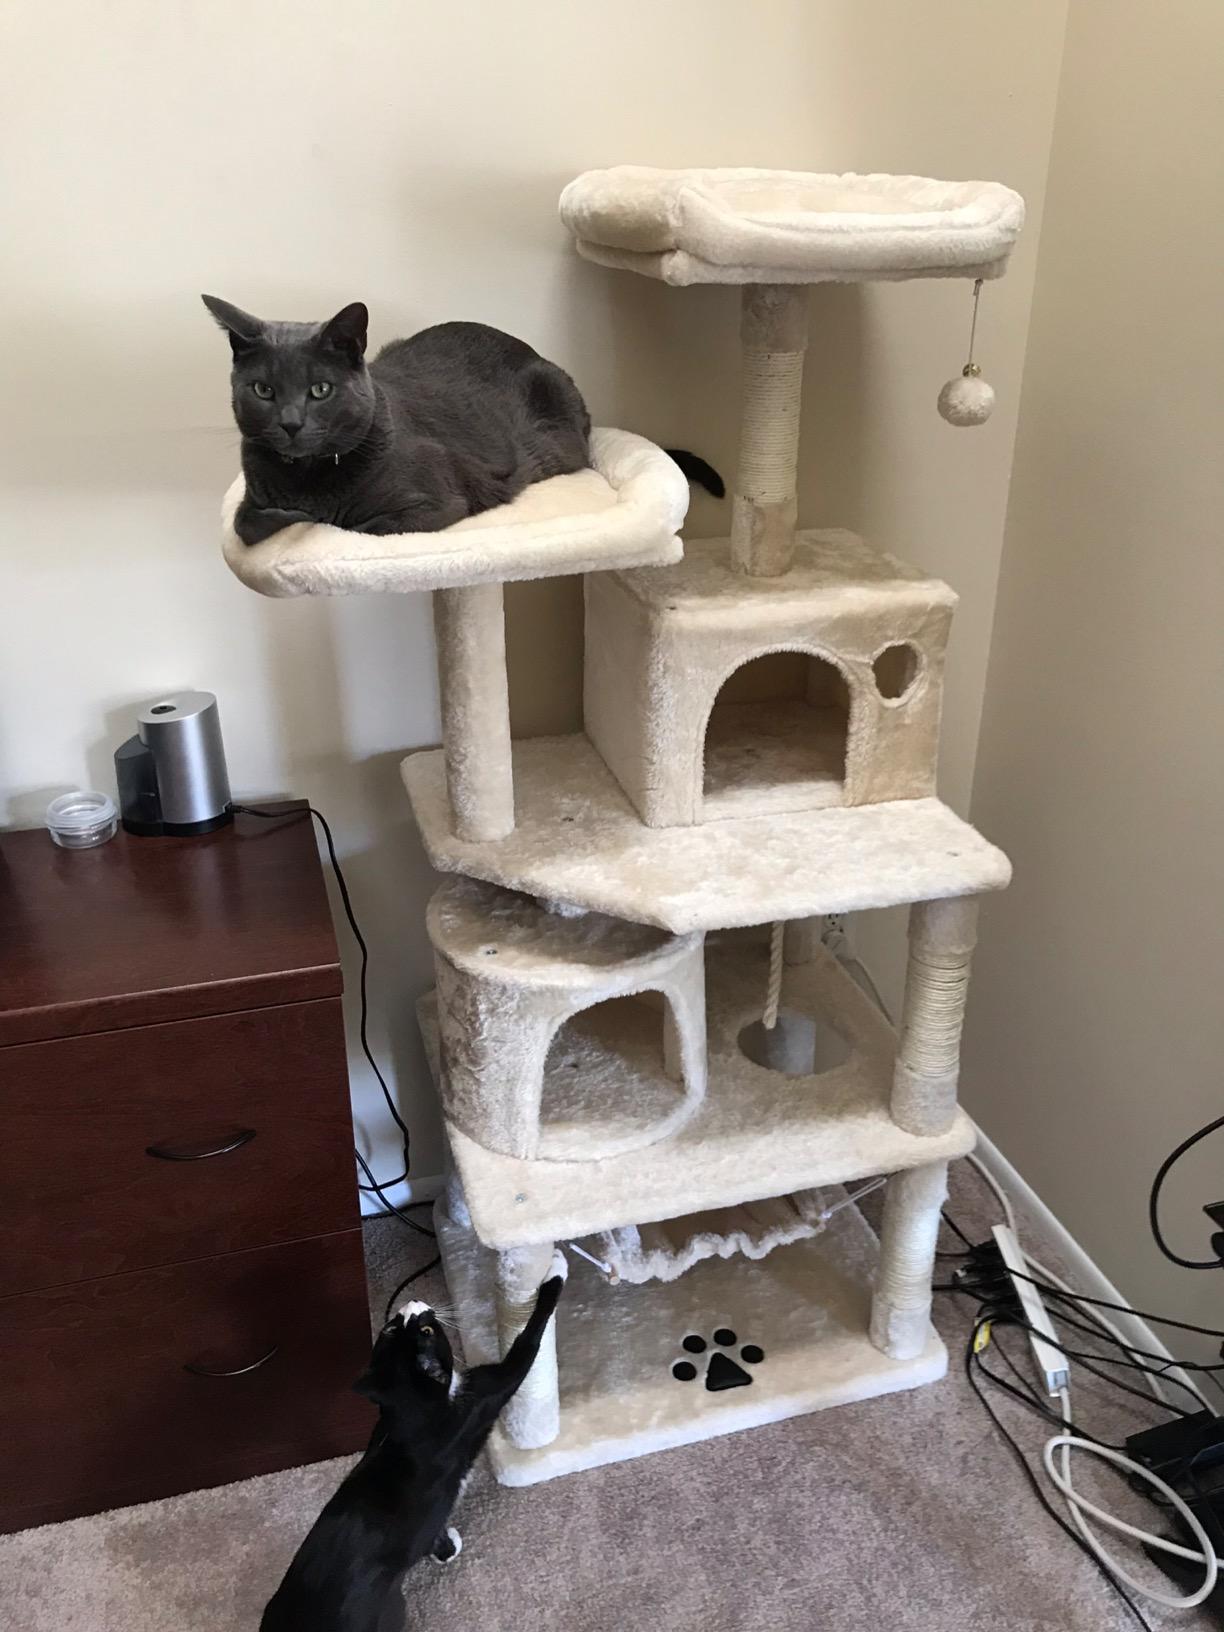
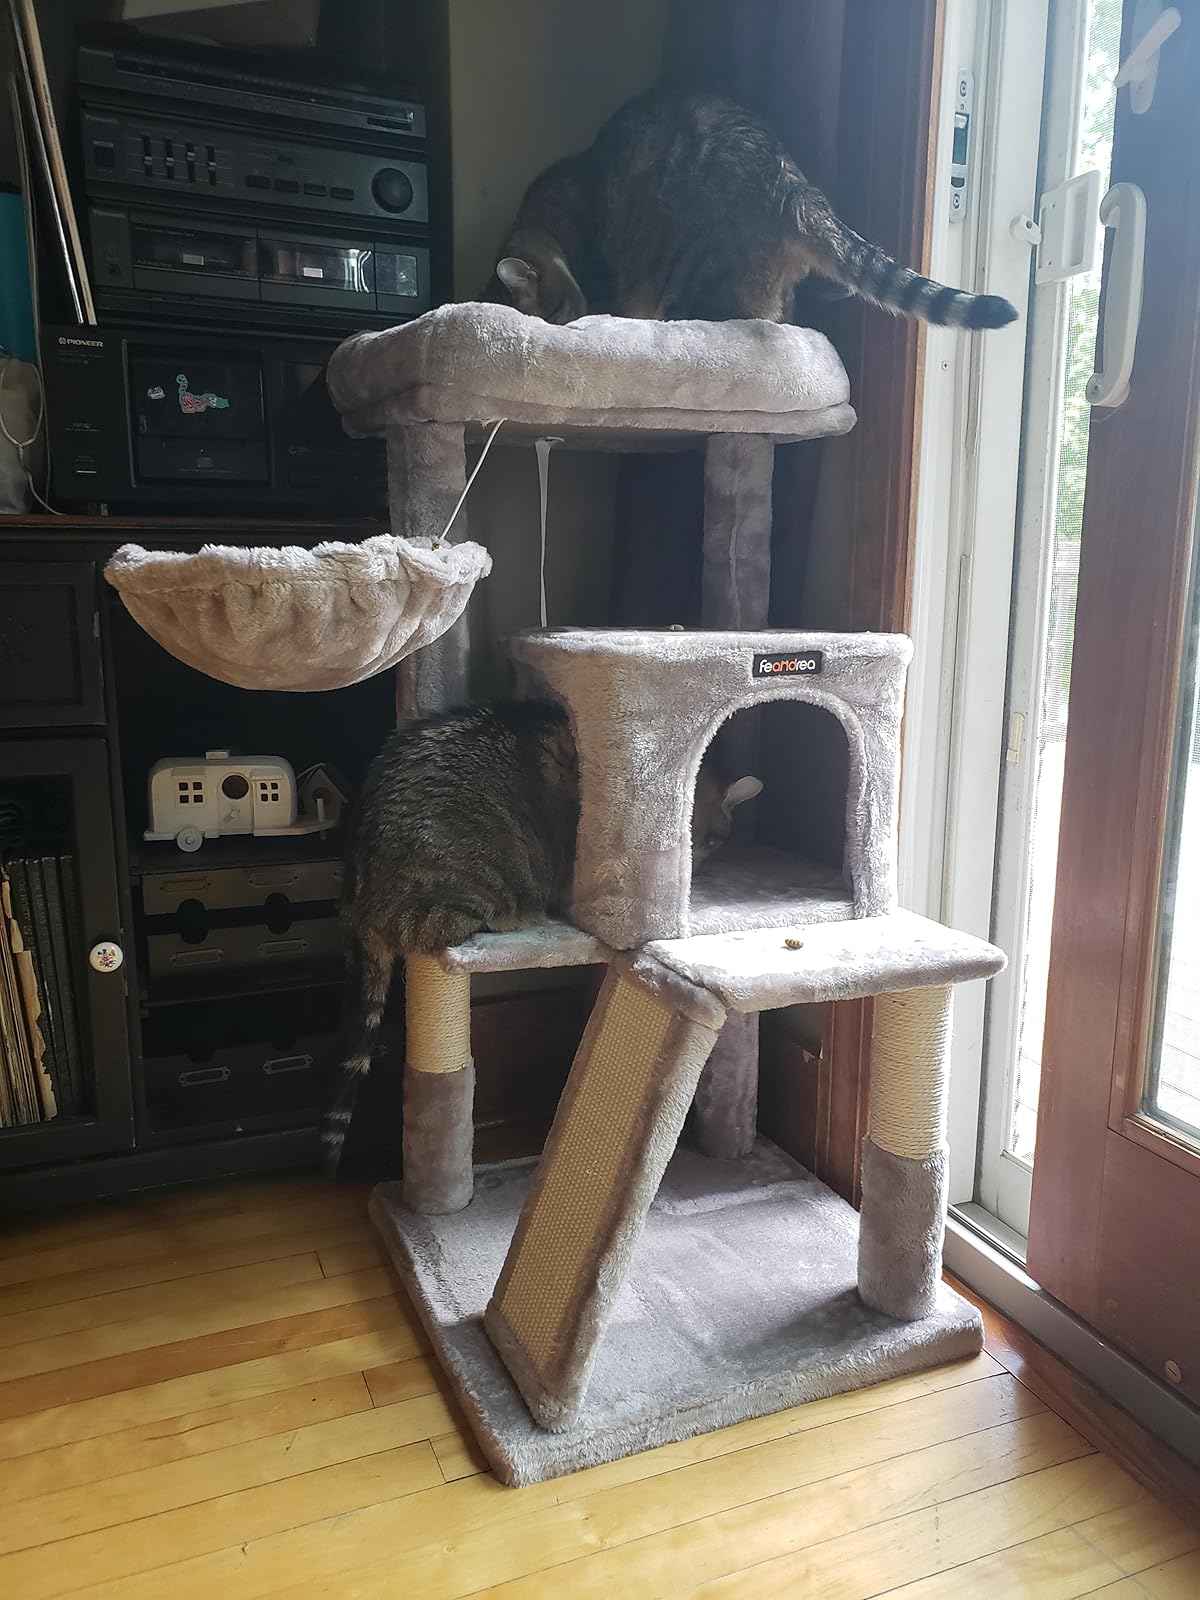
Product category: items_cat tree
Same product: no